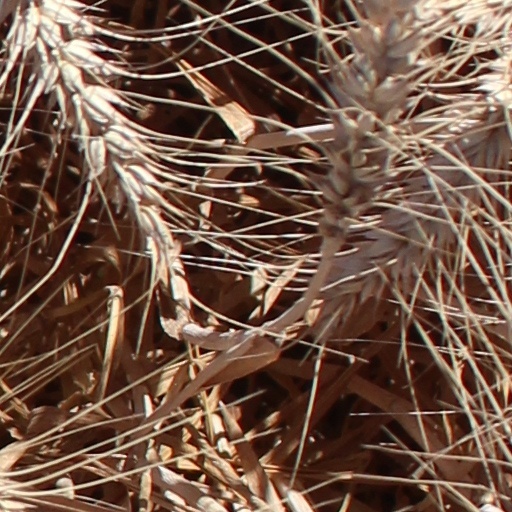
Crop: wheat